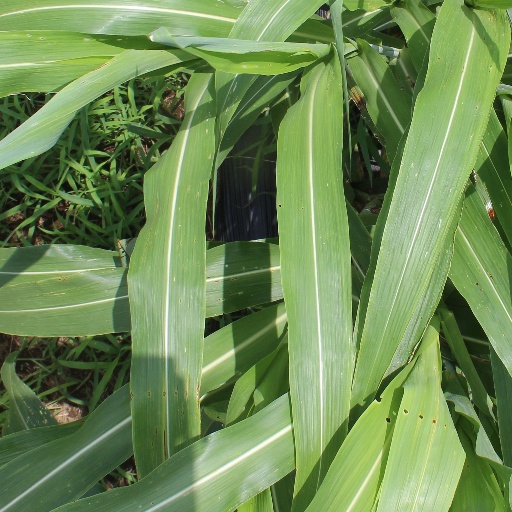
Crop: sorghum